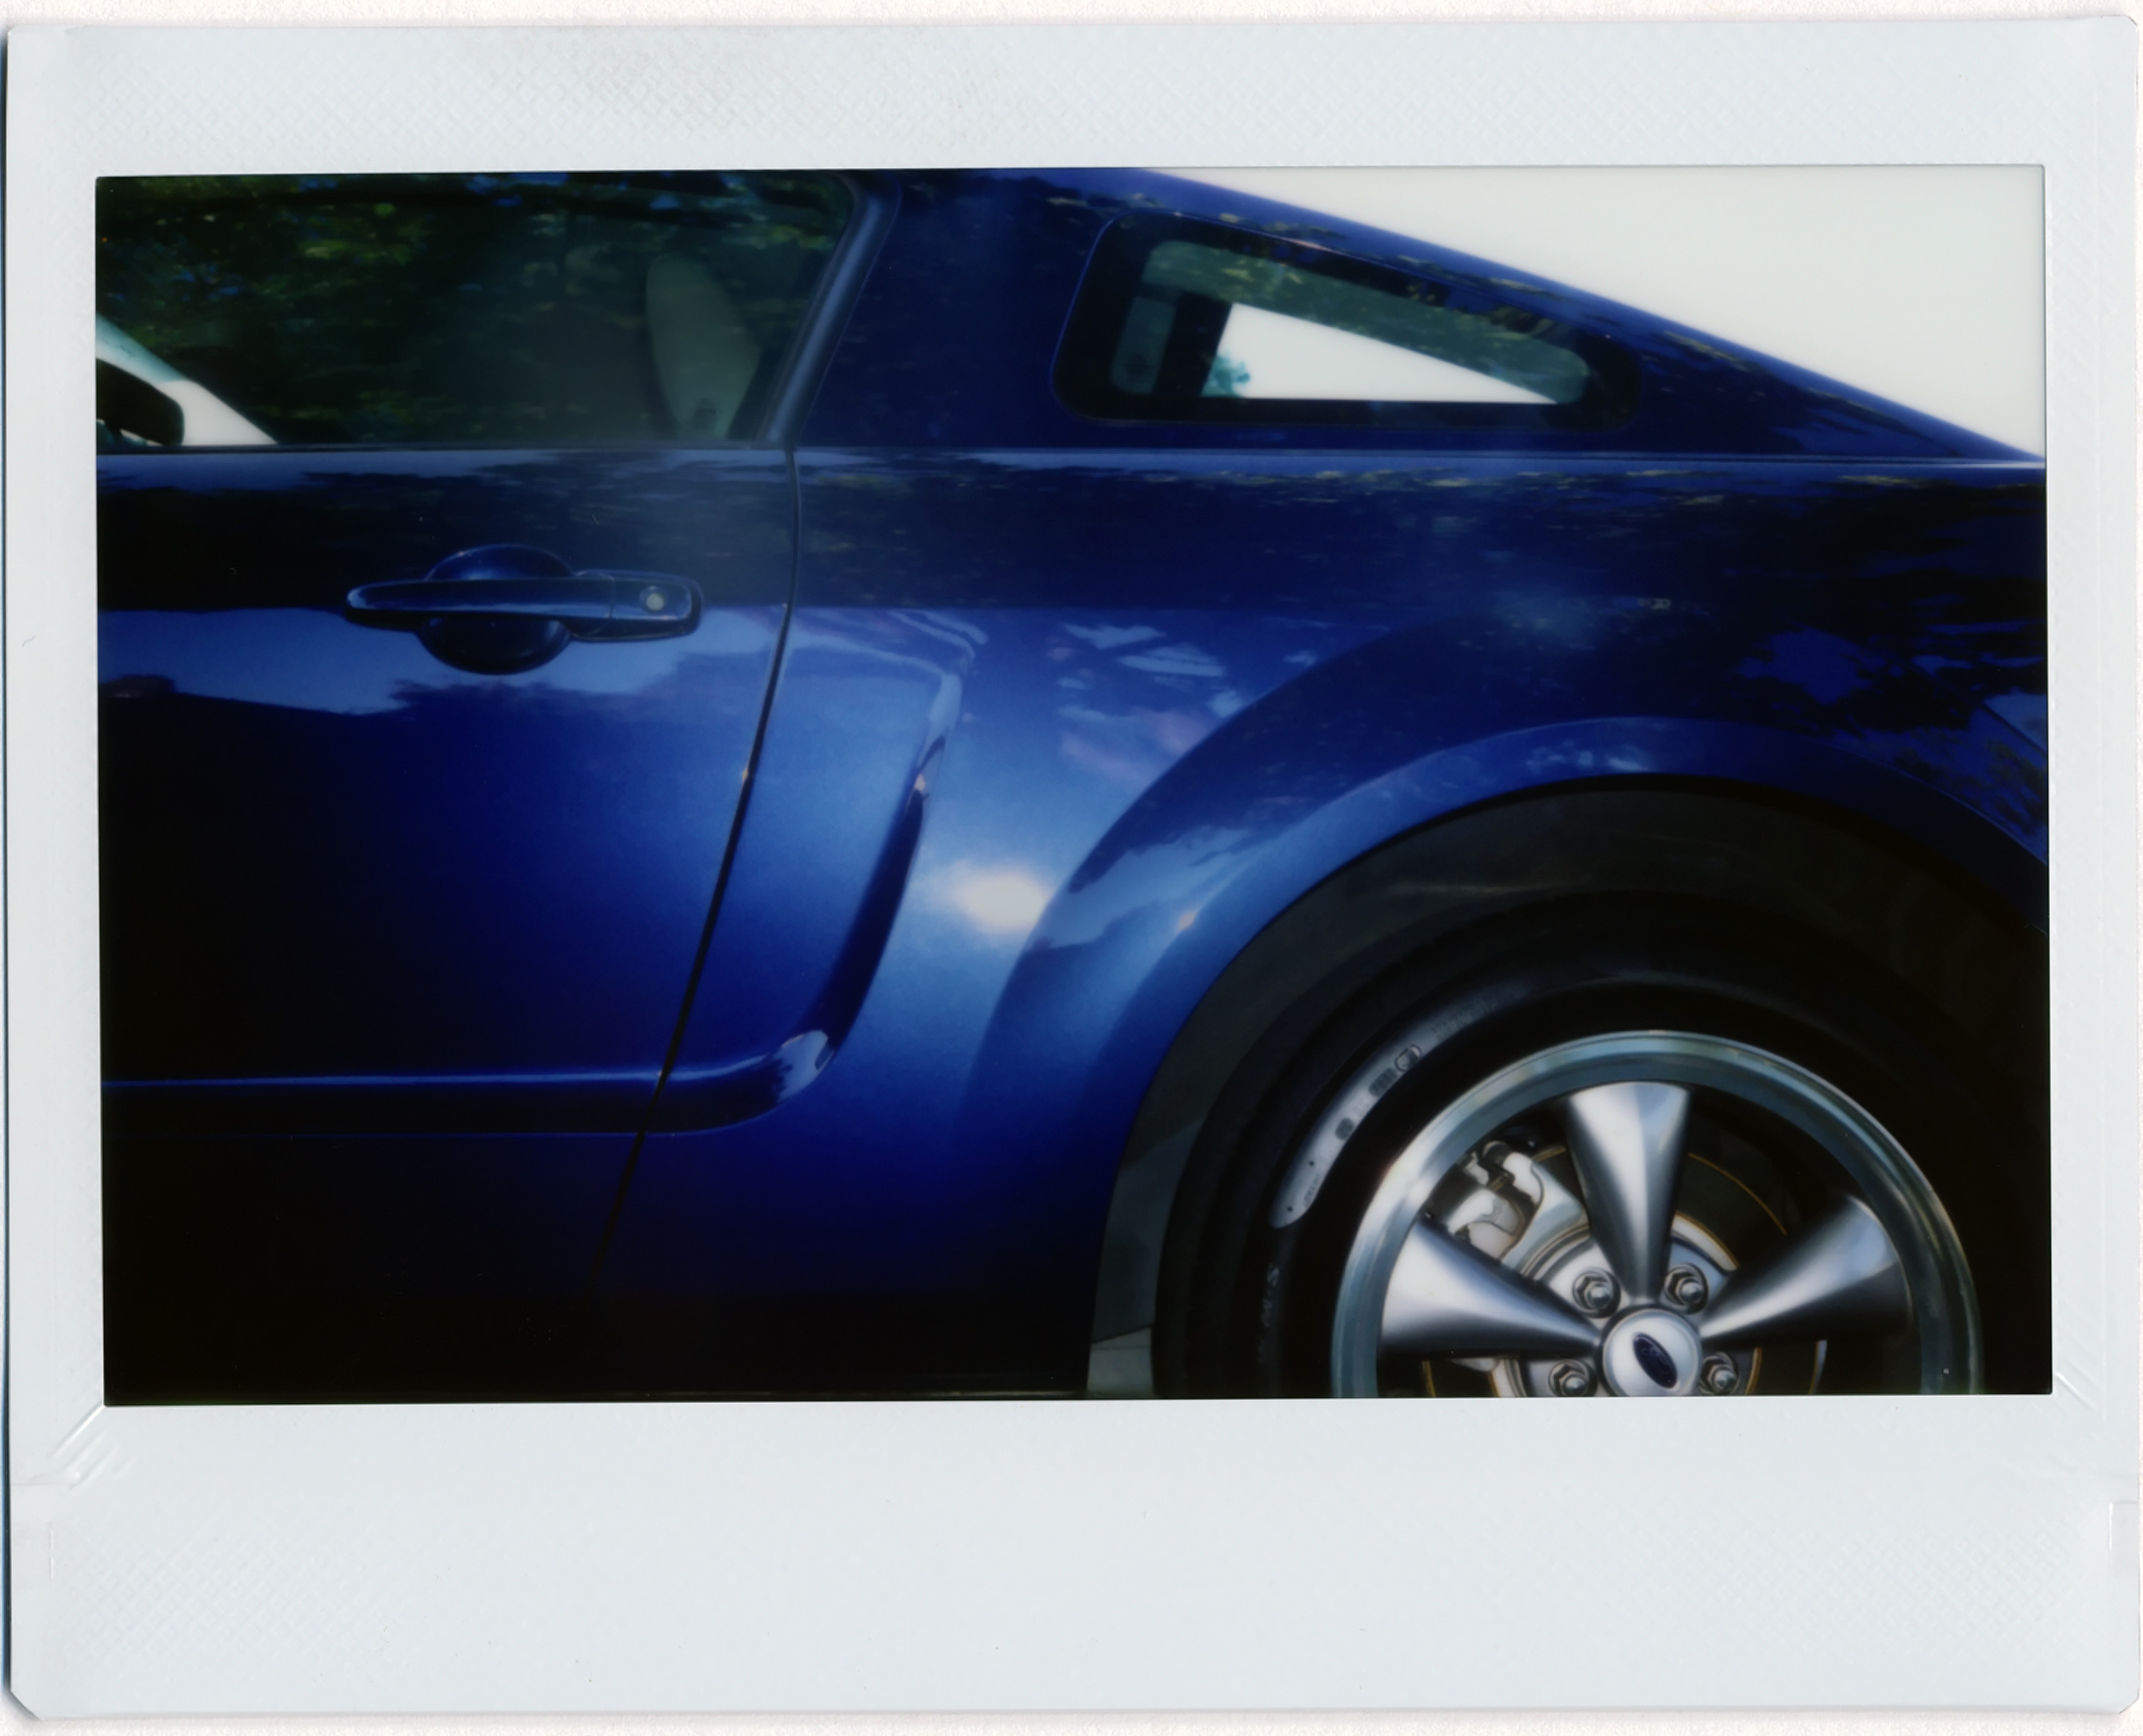
car, wheel, vehicle, sports car, bumper, supercar, rim, sacramento, guesswhatkindofcar, model car, audi tt, land vehicle, automobile make, automotive exterior, compact car, automotive design